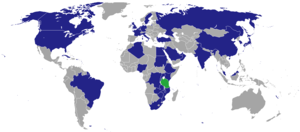
Voici les représentations diplomatiques de la Tanzanie à l'étranger: